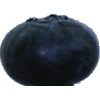
Label: Blueberry 1